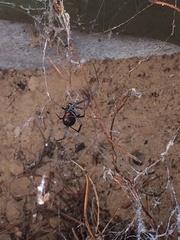
Species: Lactrodectus_hesperus